Naval Special Warfare Command (Thailand)

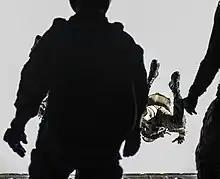
Royal Thai Navy SEALs during parachute training

In 1953, the Overseas Southeast Asia Supply Company (SEA Supply), a CIA front company that provided assistance to the Thai Police, offered to provide the initial diving training to the Thai Navy and also to the Thai Police, which had received parachute training. The Thai Navy approved a contingent of seven personnel and the Thai Police approved a contingent of eight personnel to receive training at Saipan island in the United States. At Saipan island, the Thai Navy and Thai Police received eleven weeks training. The Thai Navy contingent requested further training and the establishment of a Thai Navy Underwater Demolition Team on 24 November 1953 under the command of a Lieutenant.